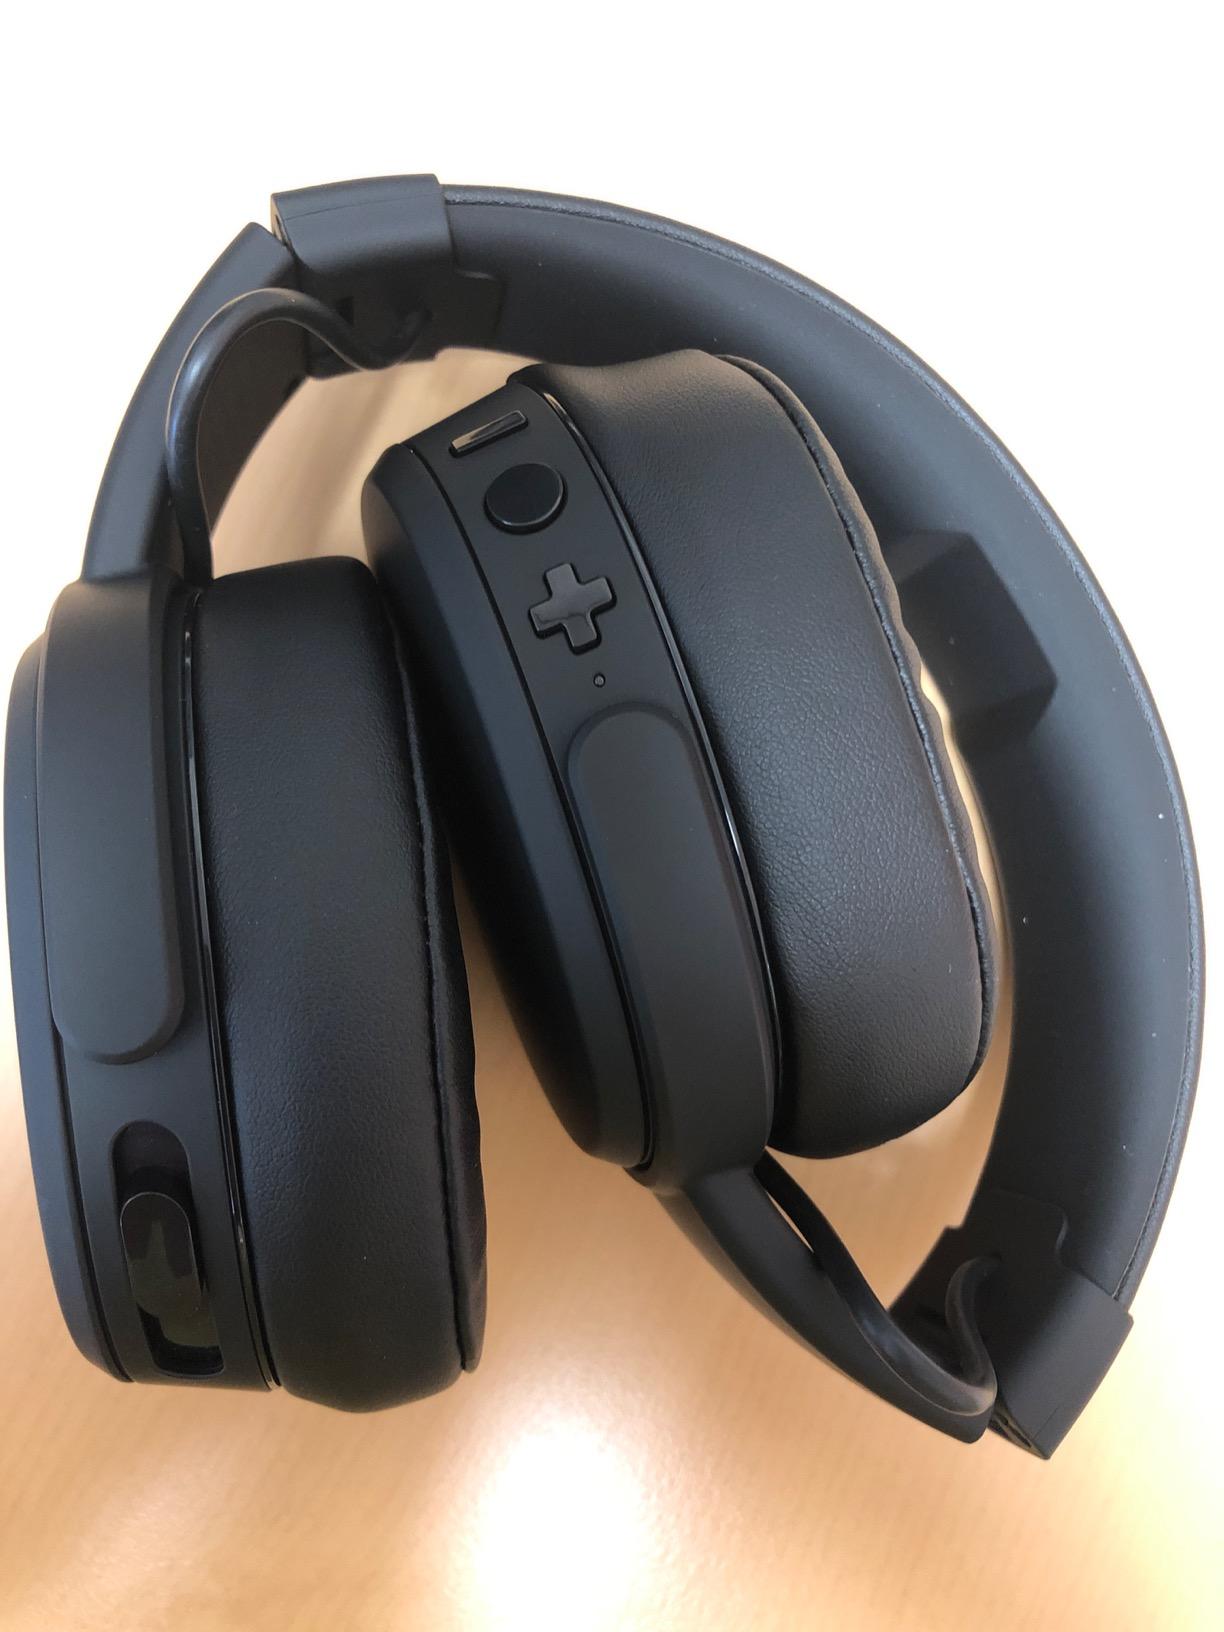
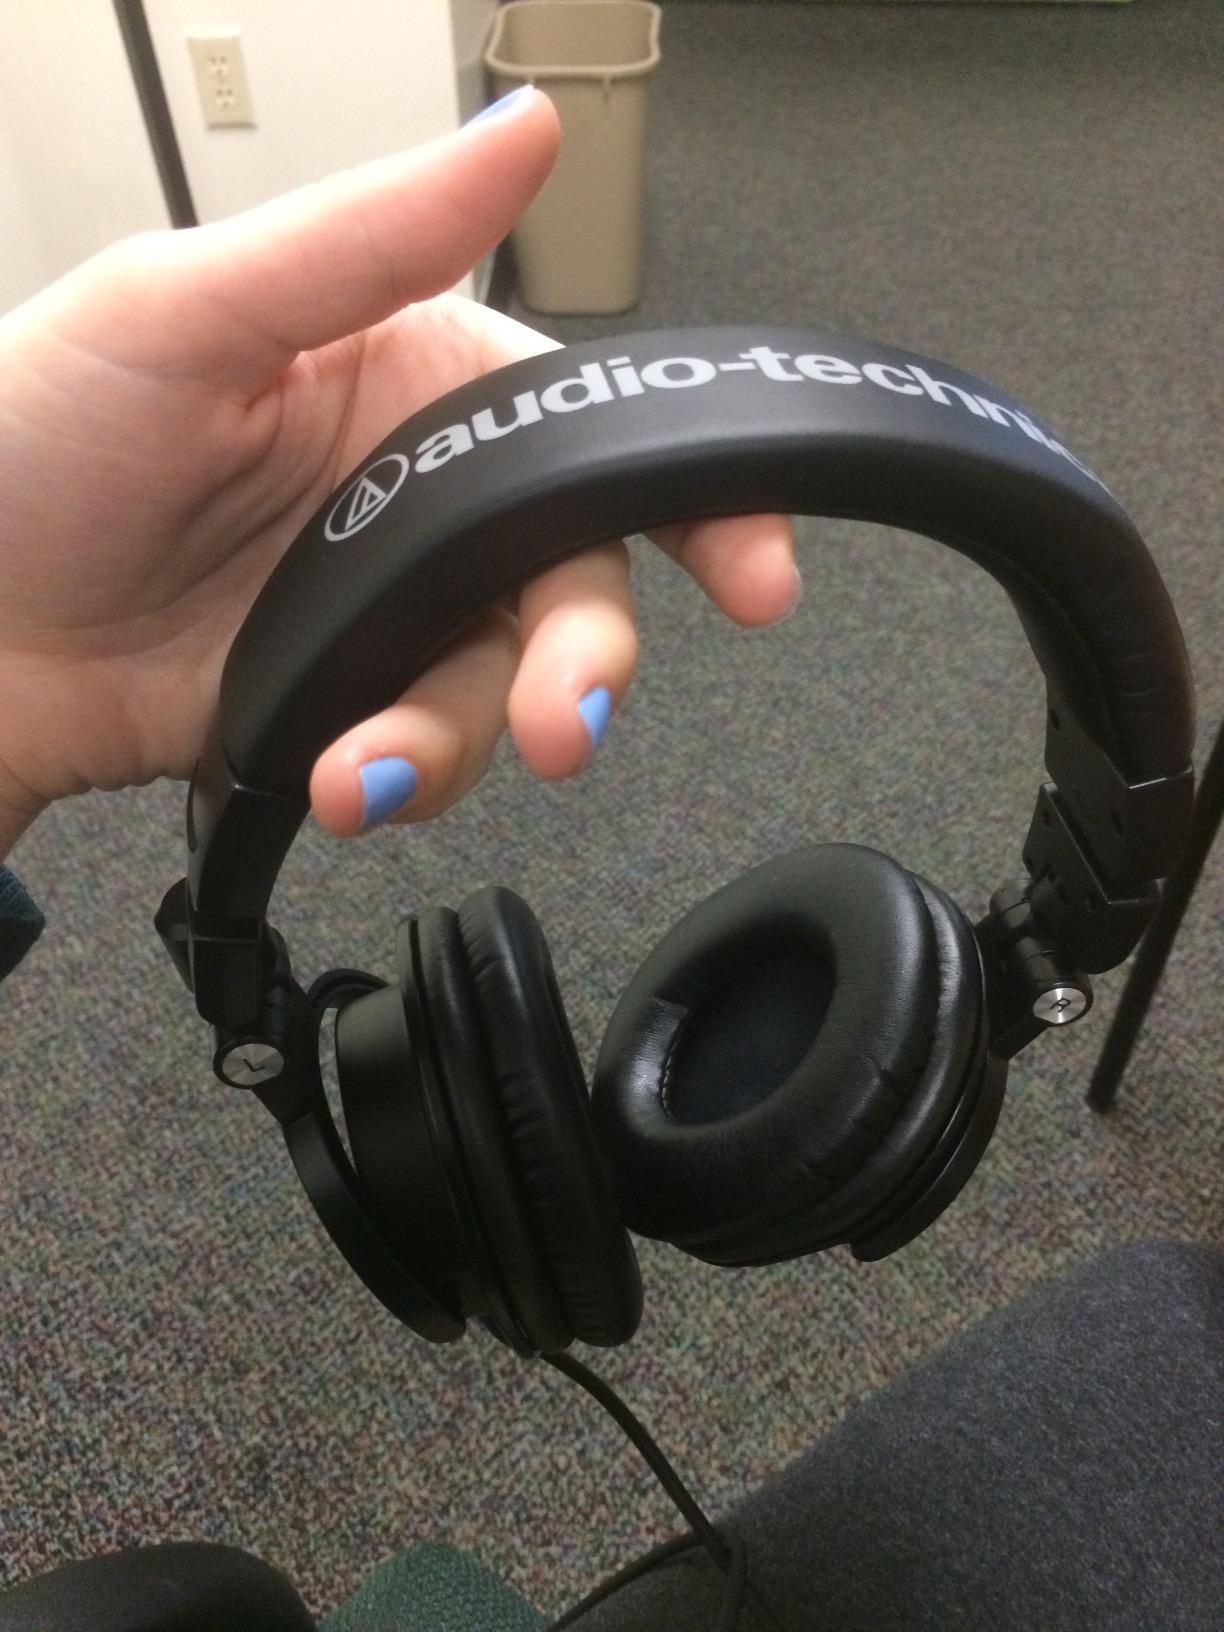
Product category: headphones
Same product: no